My Master Has No Tail

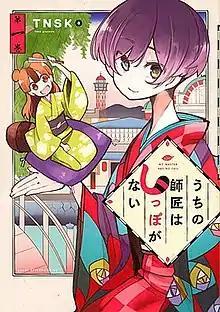
First volume cover

is a Japanese manga series written and illustrated by TNSK. It was serialized in Kodansha's manga magazine "good! Afternoon" from January 2019 to January 2024, with its chapters collected in twelve volumes. An anime television series adaptation produced by Liden Films aired from September to December 2022.